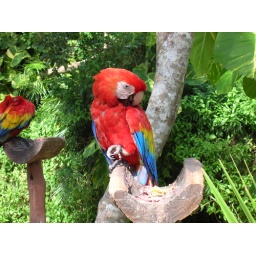
One of the colorful birds in this facinating Eco park with many diverse attractions.